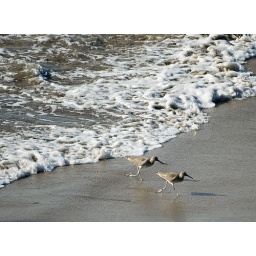
Adriane loved the way these birds scurried around on the beach and ran away from the waves.